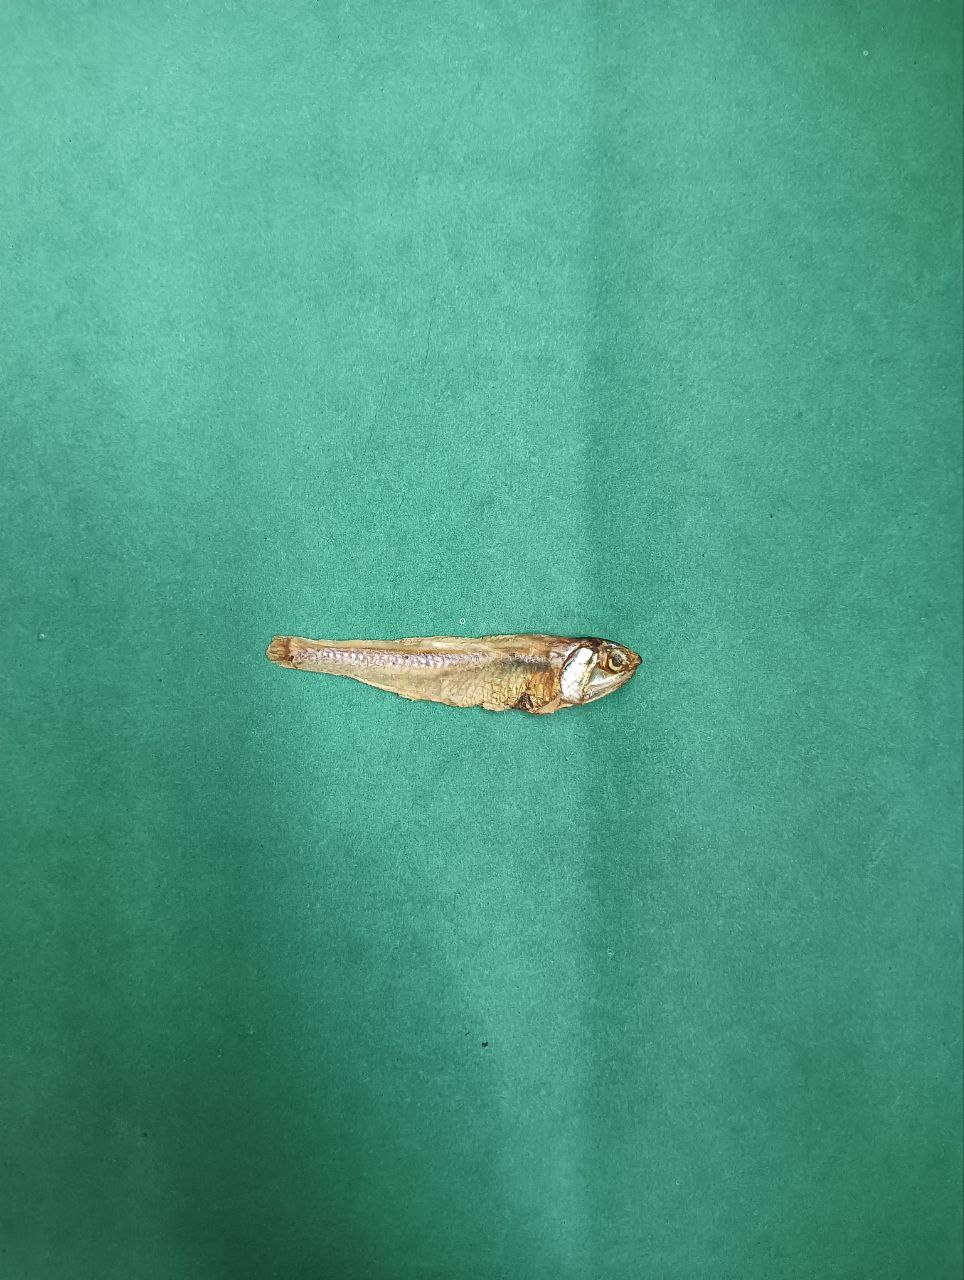
Species: narkeli